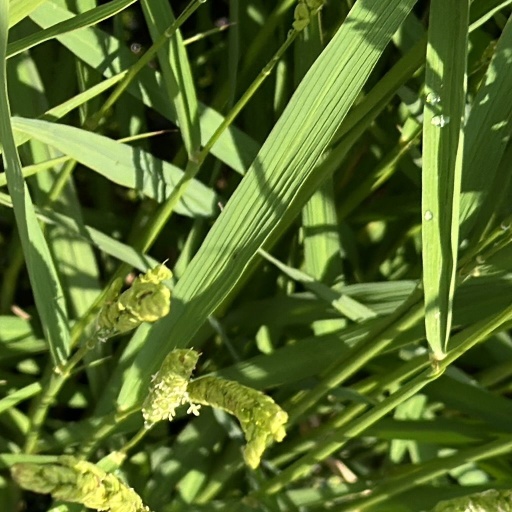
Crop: rice